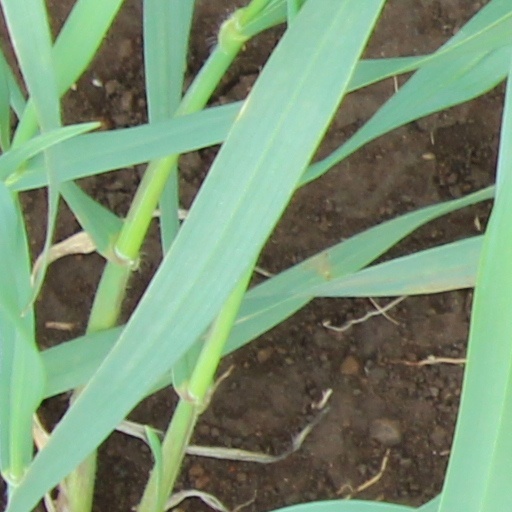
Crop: wheat